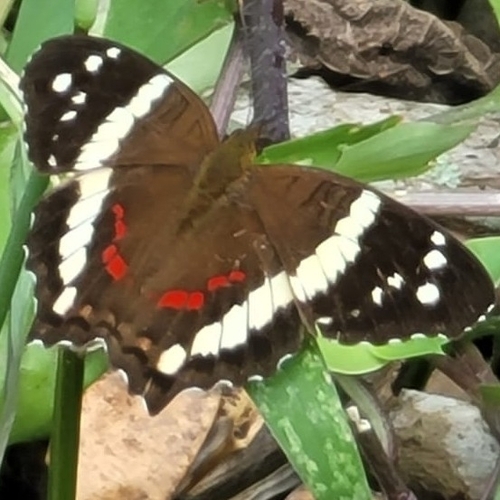
Scientific name: Anartia fatima
Common name: Banded peacock
Family: Nymphalidae
Order: Lepidoptera
Pollinator type: Primary pollinator
Habitat: Open areas and gardens
Geographic range: South America
Conservation status: Least Concern